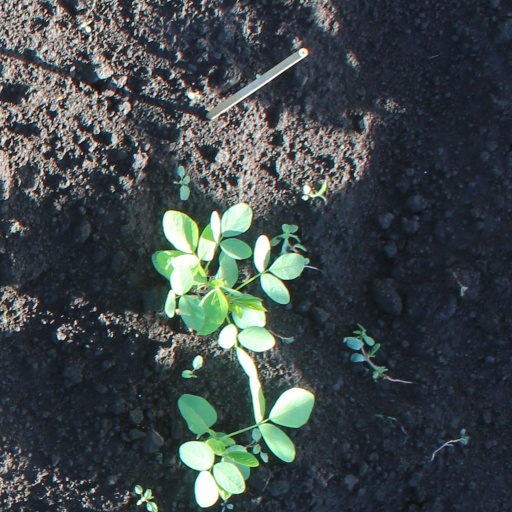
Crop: soybean